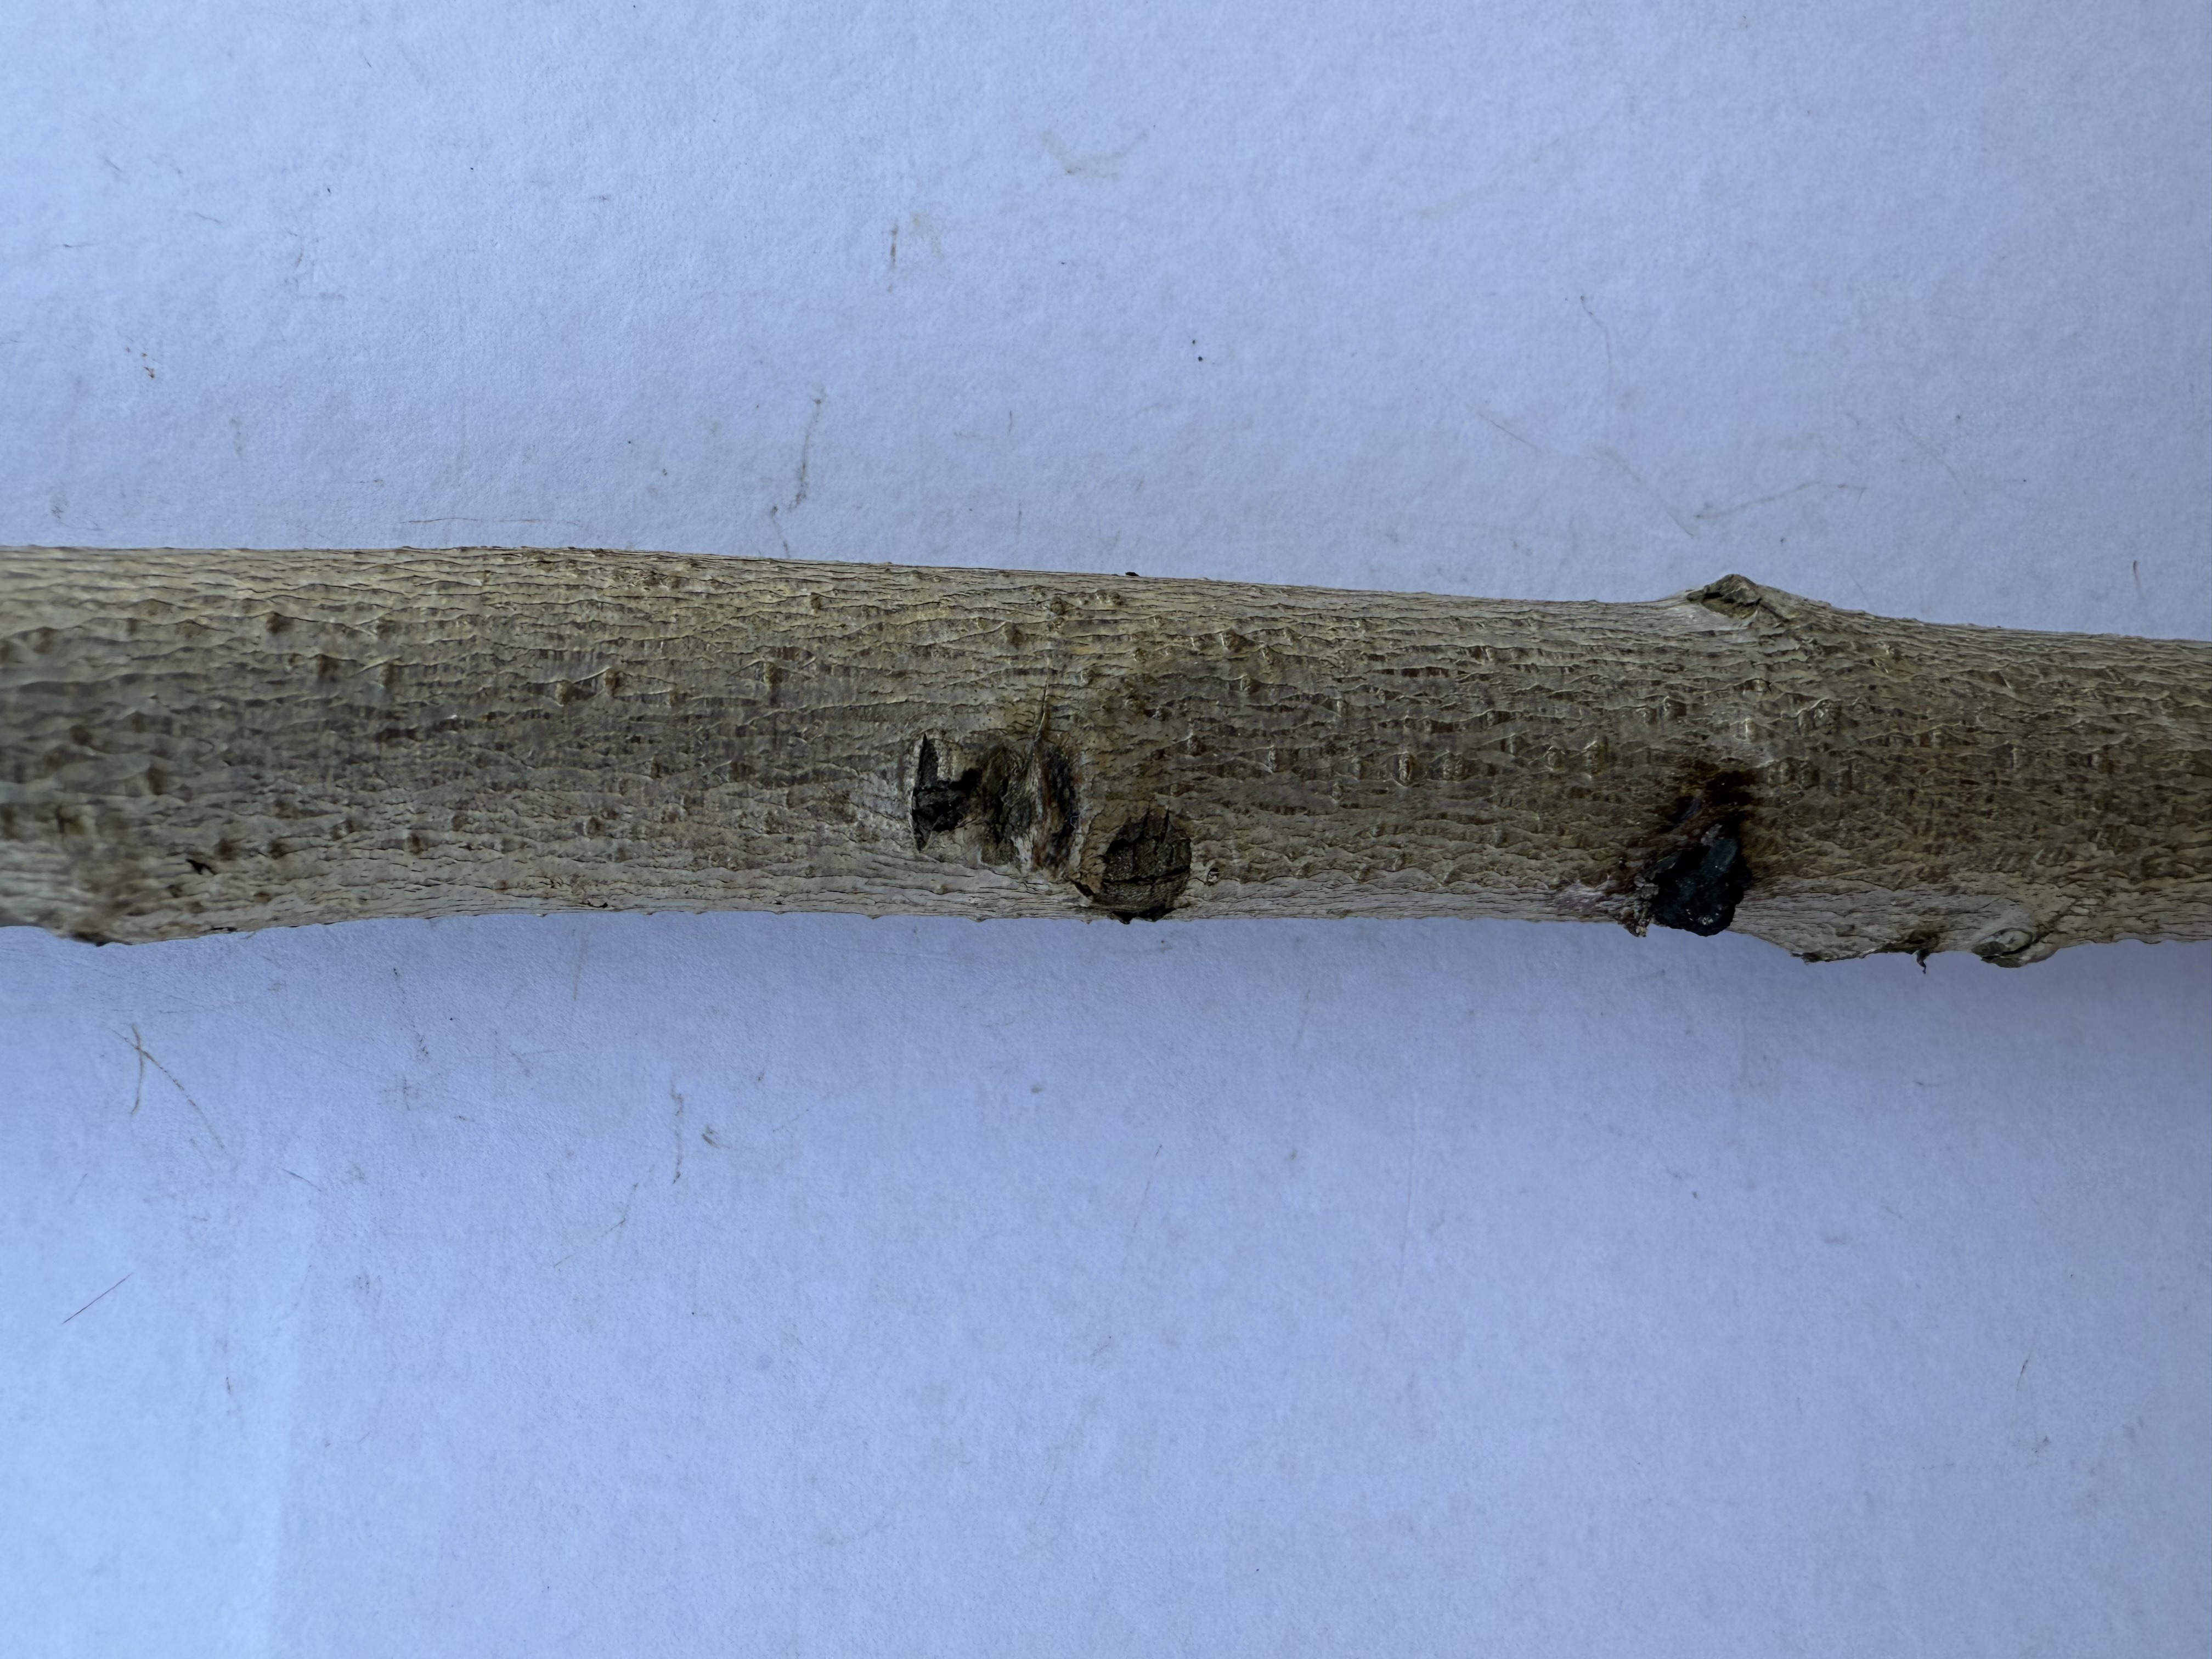
Variety: Duke Blueberry